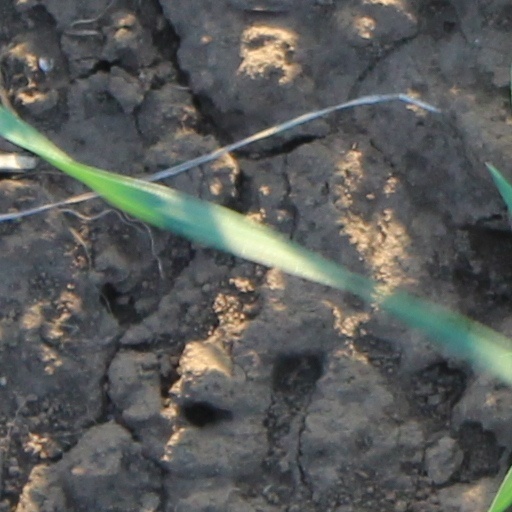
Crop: wheat